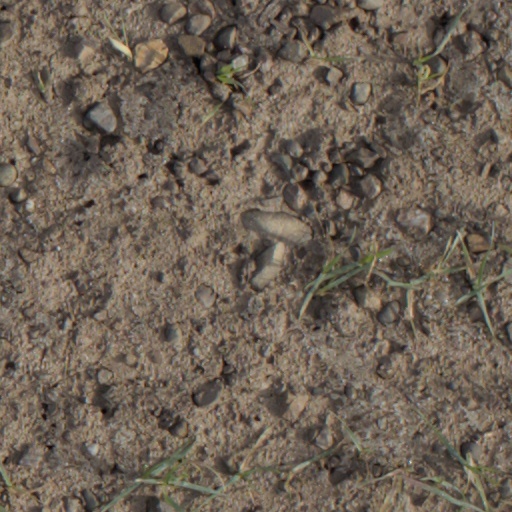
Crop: wheat